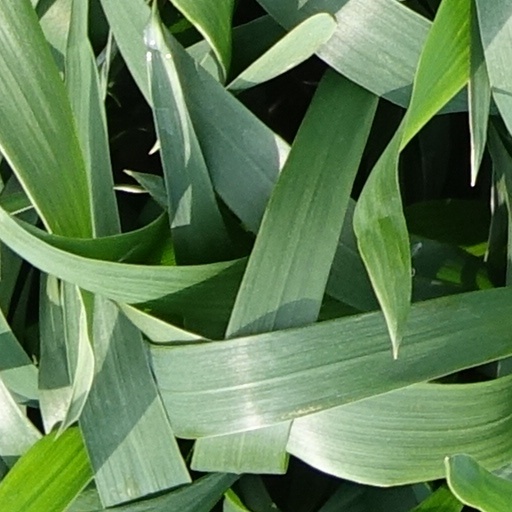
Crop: wheat